Institute of Advanced Legal Studies

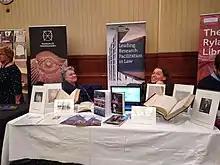
The Institute of Advanced Legal Studies at the Senate House History Day, 2019.

Housed at 25 Russell Square, the institute occupied all floors of the building, the ground and first floors reserved for the library with rooms on the second and third converted into offices or study/seminar rooms. The library held 11,000 books in its first year, a substantial number donated by Dr. Charles Huberich. An internal telephone system connected all the rooms with a hand book lift installed to move books from floor to floor.